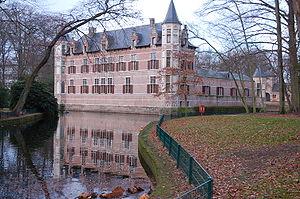
Ekeren est une section de la ville belge d'Anvers située en Région flamande dans la province d'Anvers. Cette ancienne commune a célébré son 850ᵉ anniversaire en 2005; son nom Hecerna fut mentionné pour la première fois en 1155.